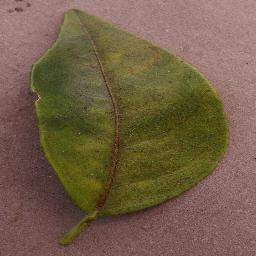
Label: Orange___Haunglongbing_(Citrus_greening)